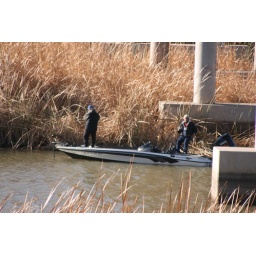
closest I could come to water and men fishing in boat